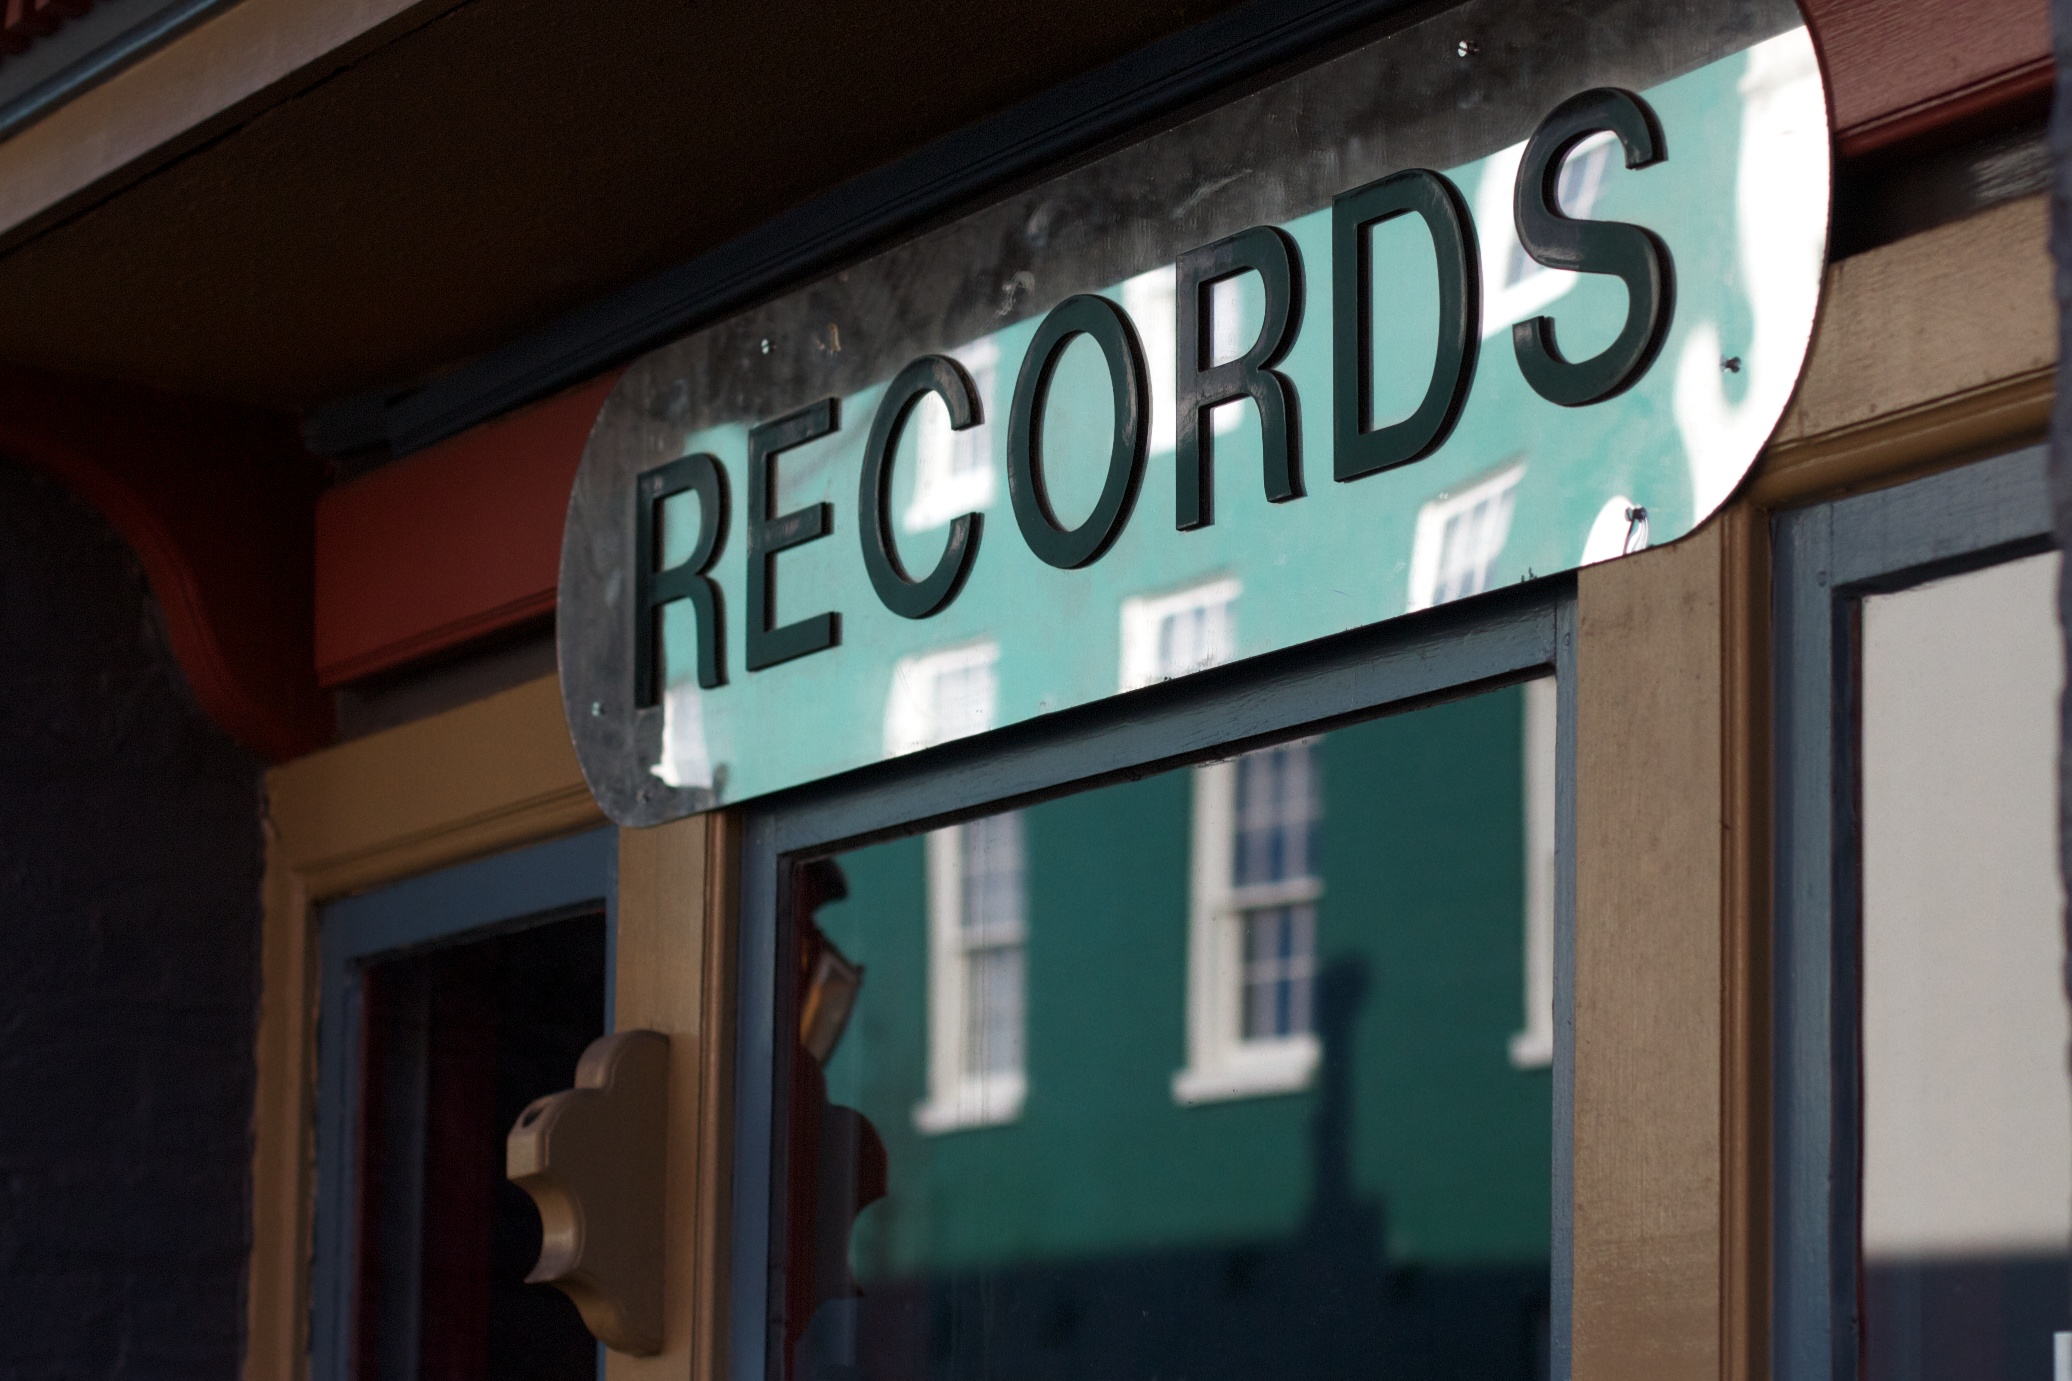
restaurant, sign, street sign, signage, records, change, past